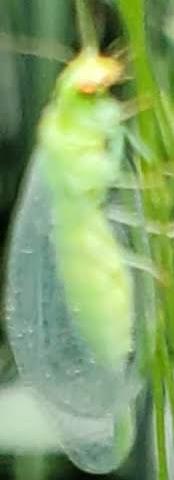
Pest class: predators